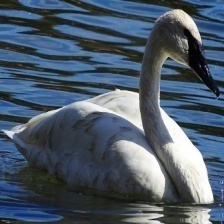
Species: TRUMPTER SWAN
Scientific name: CYGNUS BUCCINATOR
ImageNet parent category: black_swan